USS South Dakota (BB-57)

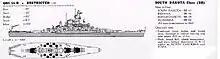
Recognition drawing of the "South Dakota" class

The "South Dakota" was ordered in the context of global naval rearmament during the breakdown of the Washington treaty system that had controlled battleship construction during the 1920s and early 1930s. Under the Washington and London treaties, so-called treaty battleships were limited to a standard displacement of and a main battery of guns. In 1936, following Japan's decision to abandon the treaty system, the United States Navy decided to invoke the "escalator clause" in the treaty that allowed displacements to rise to and armament to increase to guns. Congressional objections to increasing the size of the new ships forced the design staff to keep displacement as close to 35,000 LT as possible while incorporating the larger guns and armor sufficient to defeat guns of the same caliber. The ship cost $52.8-million (equivalent to $ million today), making it one of the most expensive American naval ships at the time.